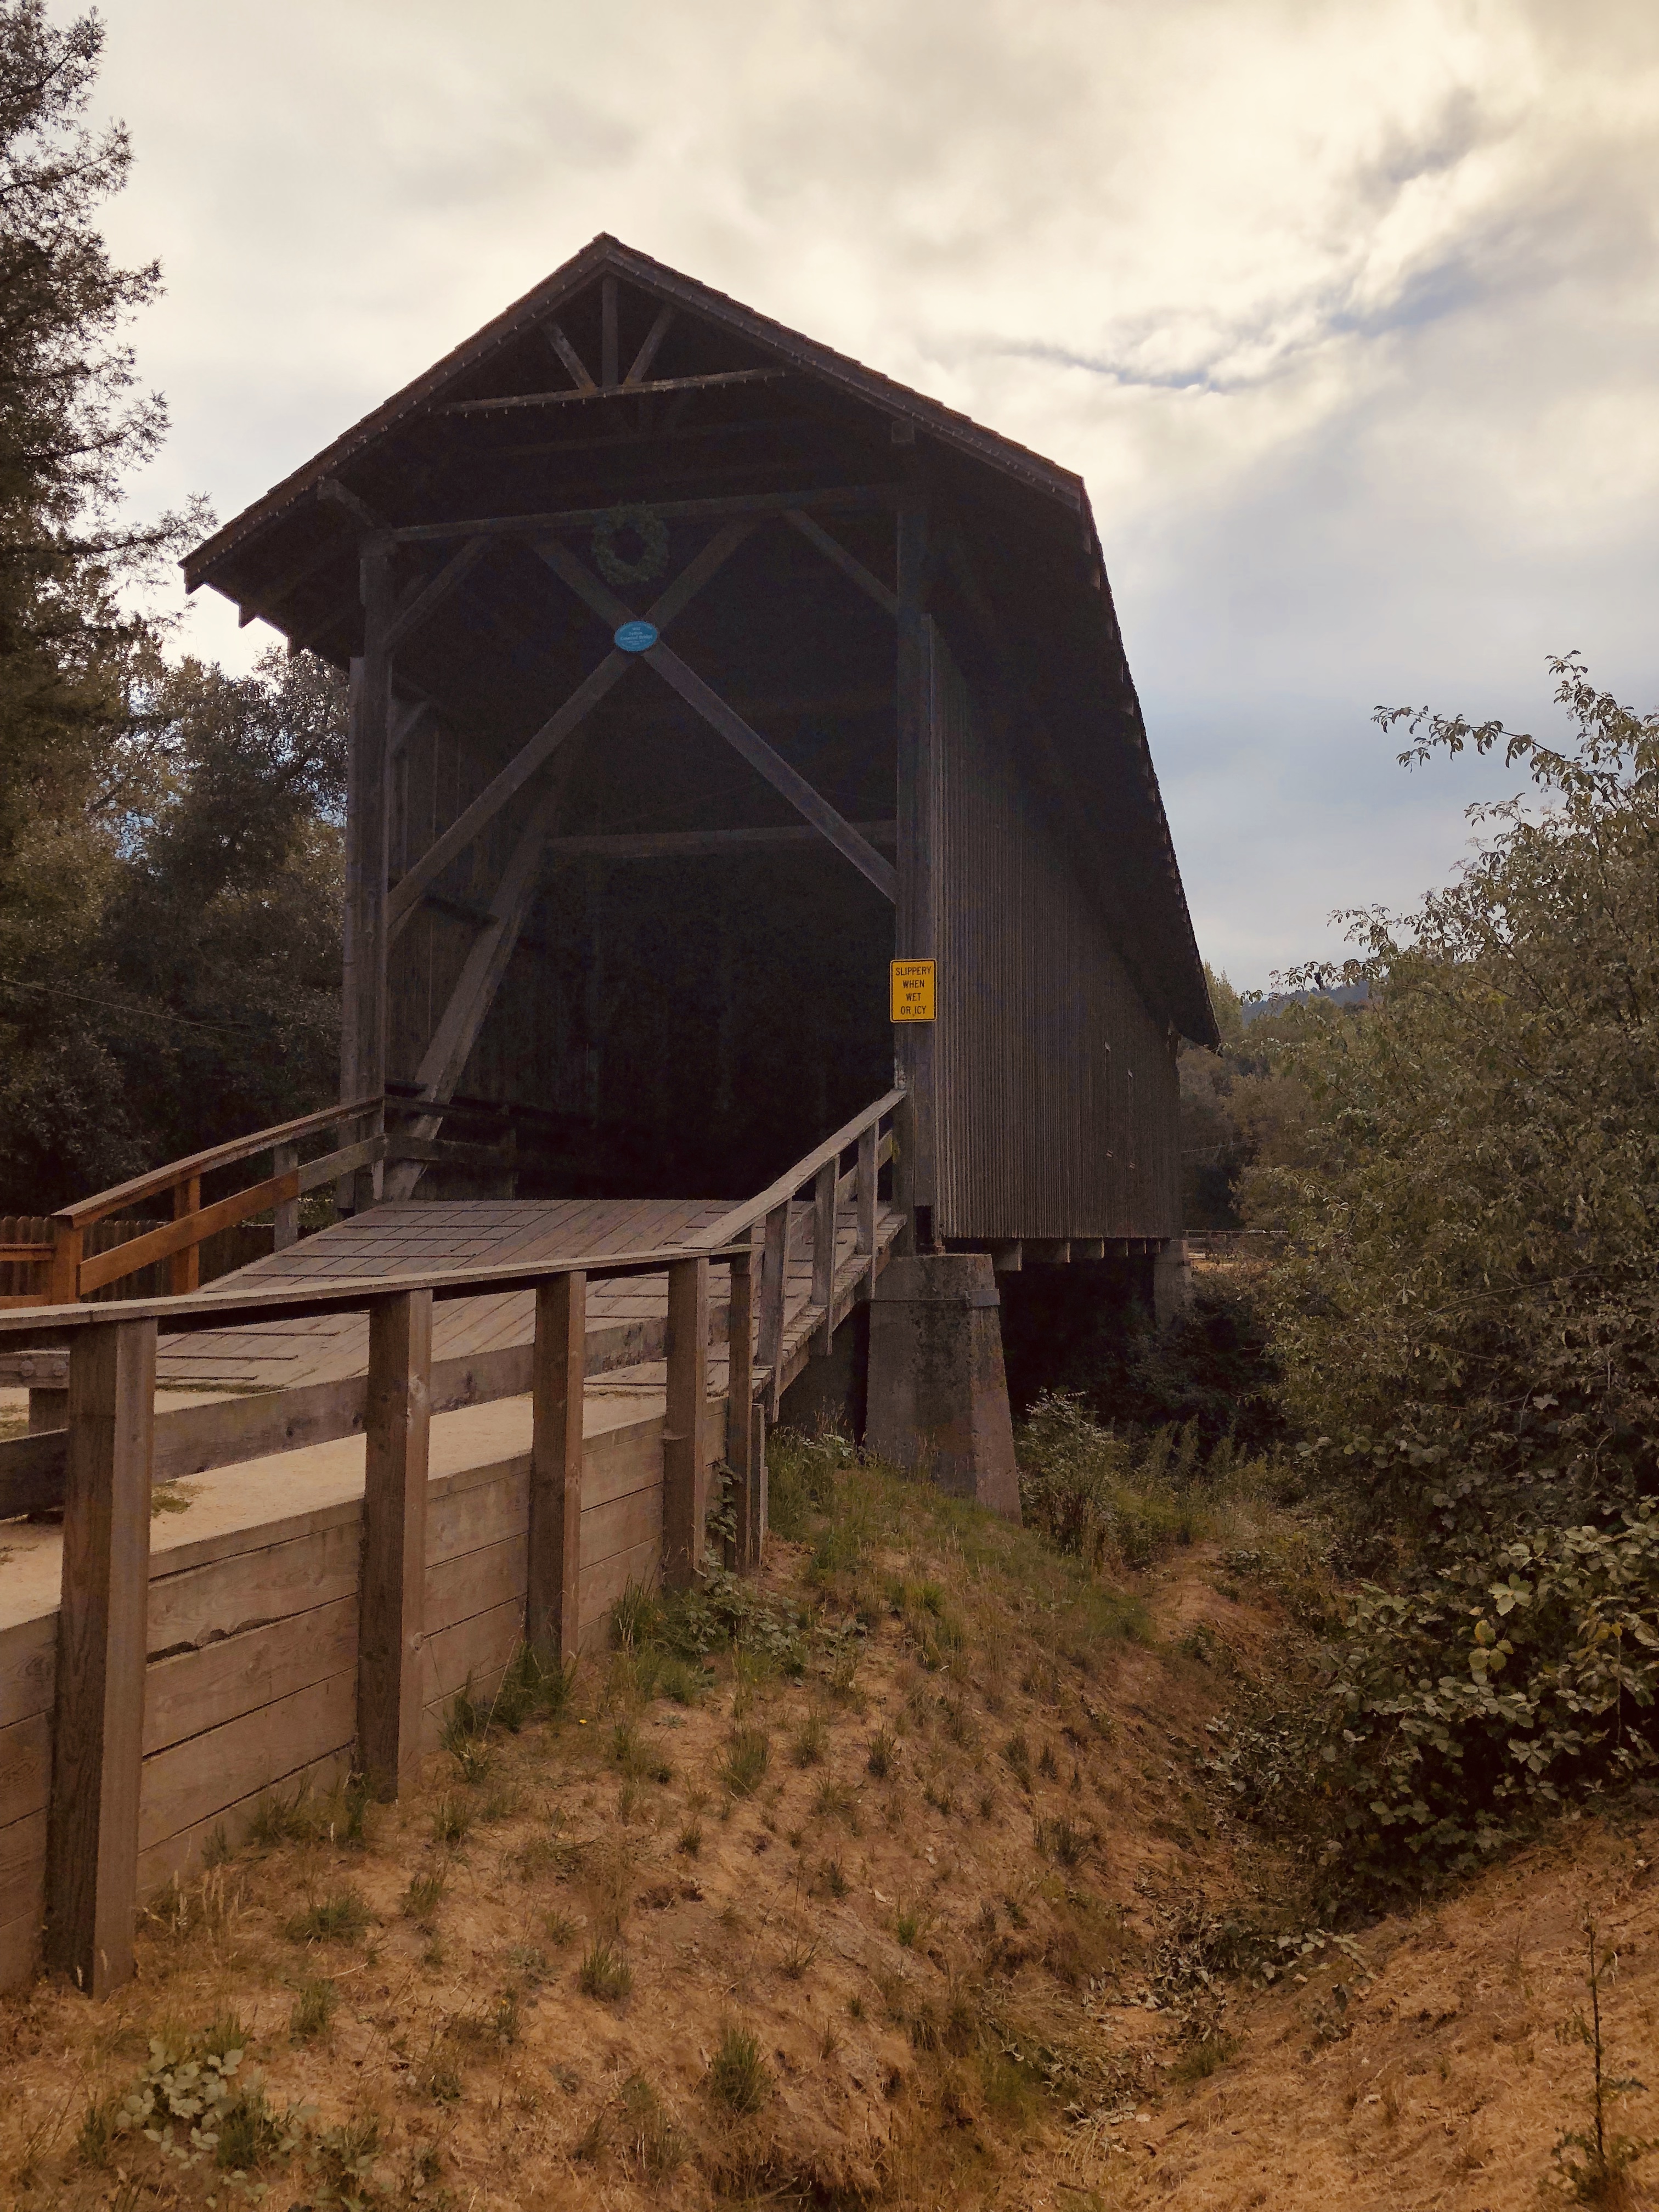
covered, bridge, Felton, california, river, wood, clouds, drama, upshot, rural area, sky, tree, shed, house, cloud, outdoor structure, barn, cottage